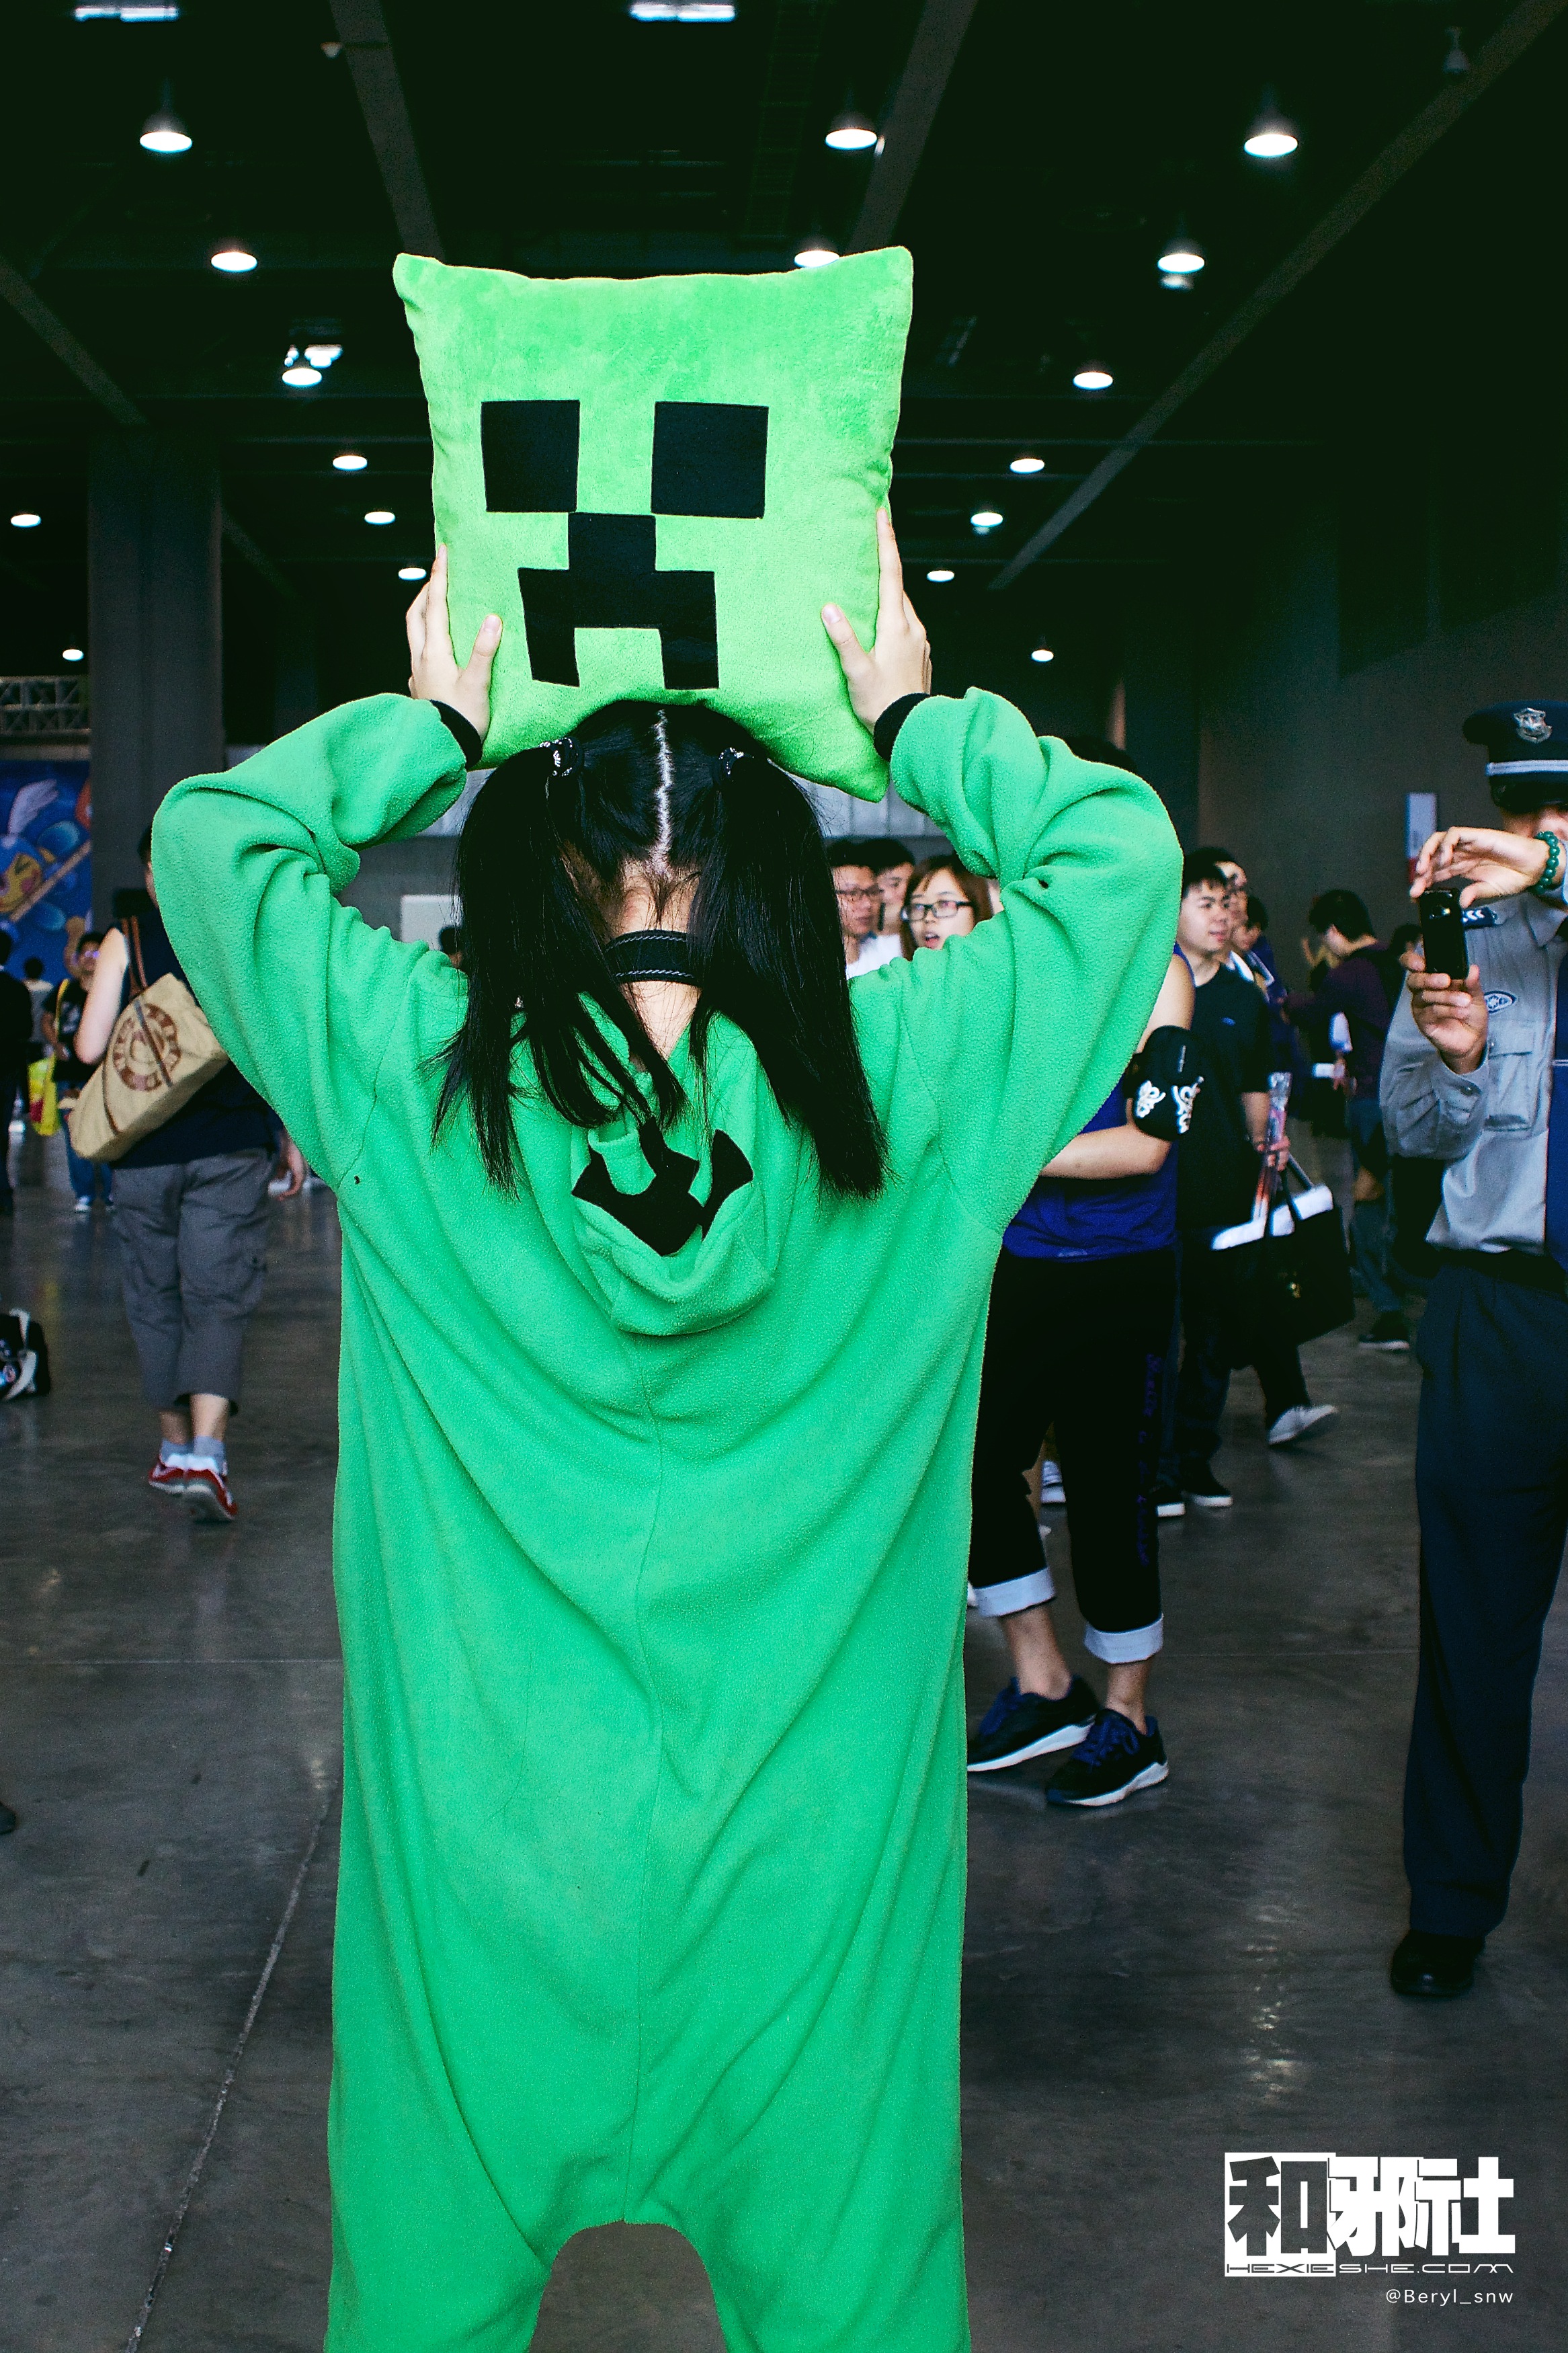
girl, hair, cute, green, chinese, clothing, cosplay, 2014, girls, expo, japanese, canton, sony, conference, event, nikkor, may, costume, kigurumi, comic, comiccon, ffacg, mirrorless, adapter, nex, lensswap, nex6, ai2885f3545, pajamas, comics, convention